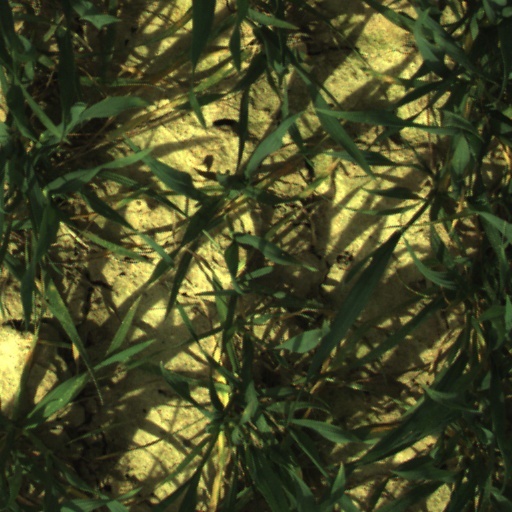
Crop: wheat